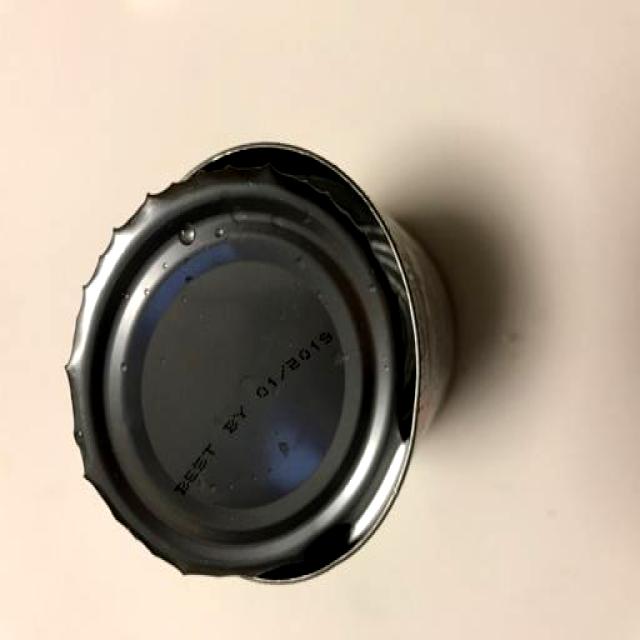
Label: Metal